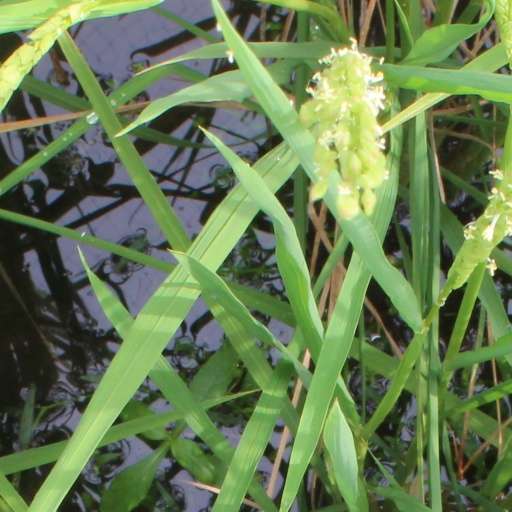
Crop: rice